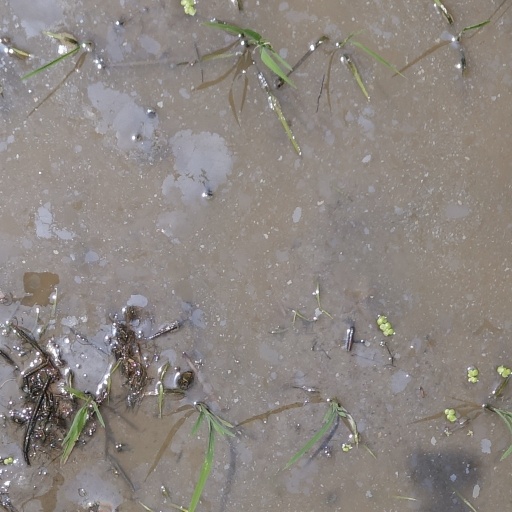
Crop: rice